Mistaken Identity (TV series)

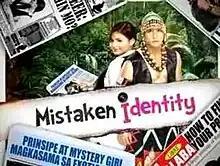
Title card

Mistaken Identity is a 2011 Philippine television drama romance series broadcast by GMA Network. Starring Lovi Poe and Rocco Nacino, it premiered on July 23, 2011, on the network's Saturday morning line up. The series concluded on August 27, 2011, with a total of 6 episodes.